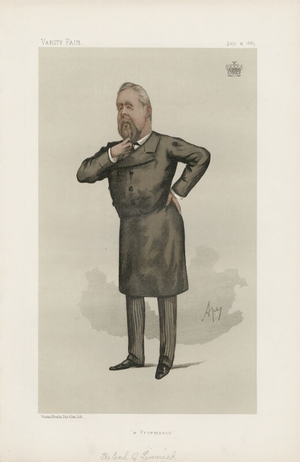
William Hale John Charles Pery, 3ᵉ comte de Limerick, KP, PC, DL, JP, titré vicomte Glentworth jusqu'en 1866, est un pair irlandais et un politicien conservateur. Il sert comme capitaine des Yeomen de la garde sous Lord Salisbury entre 1889 et 1892 et de nouveau entre 1895 et sa mort en 1896. En 1892, il est fait Chevalier de l'Ordre de Saint-Patrick.